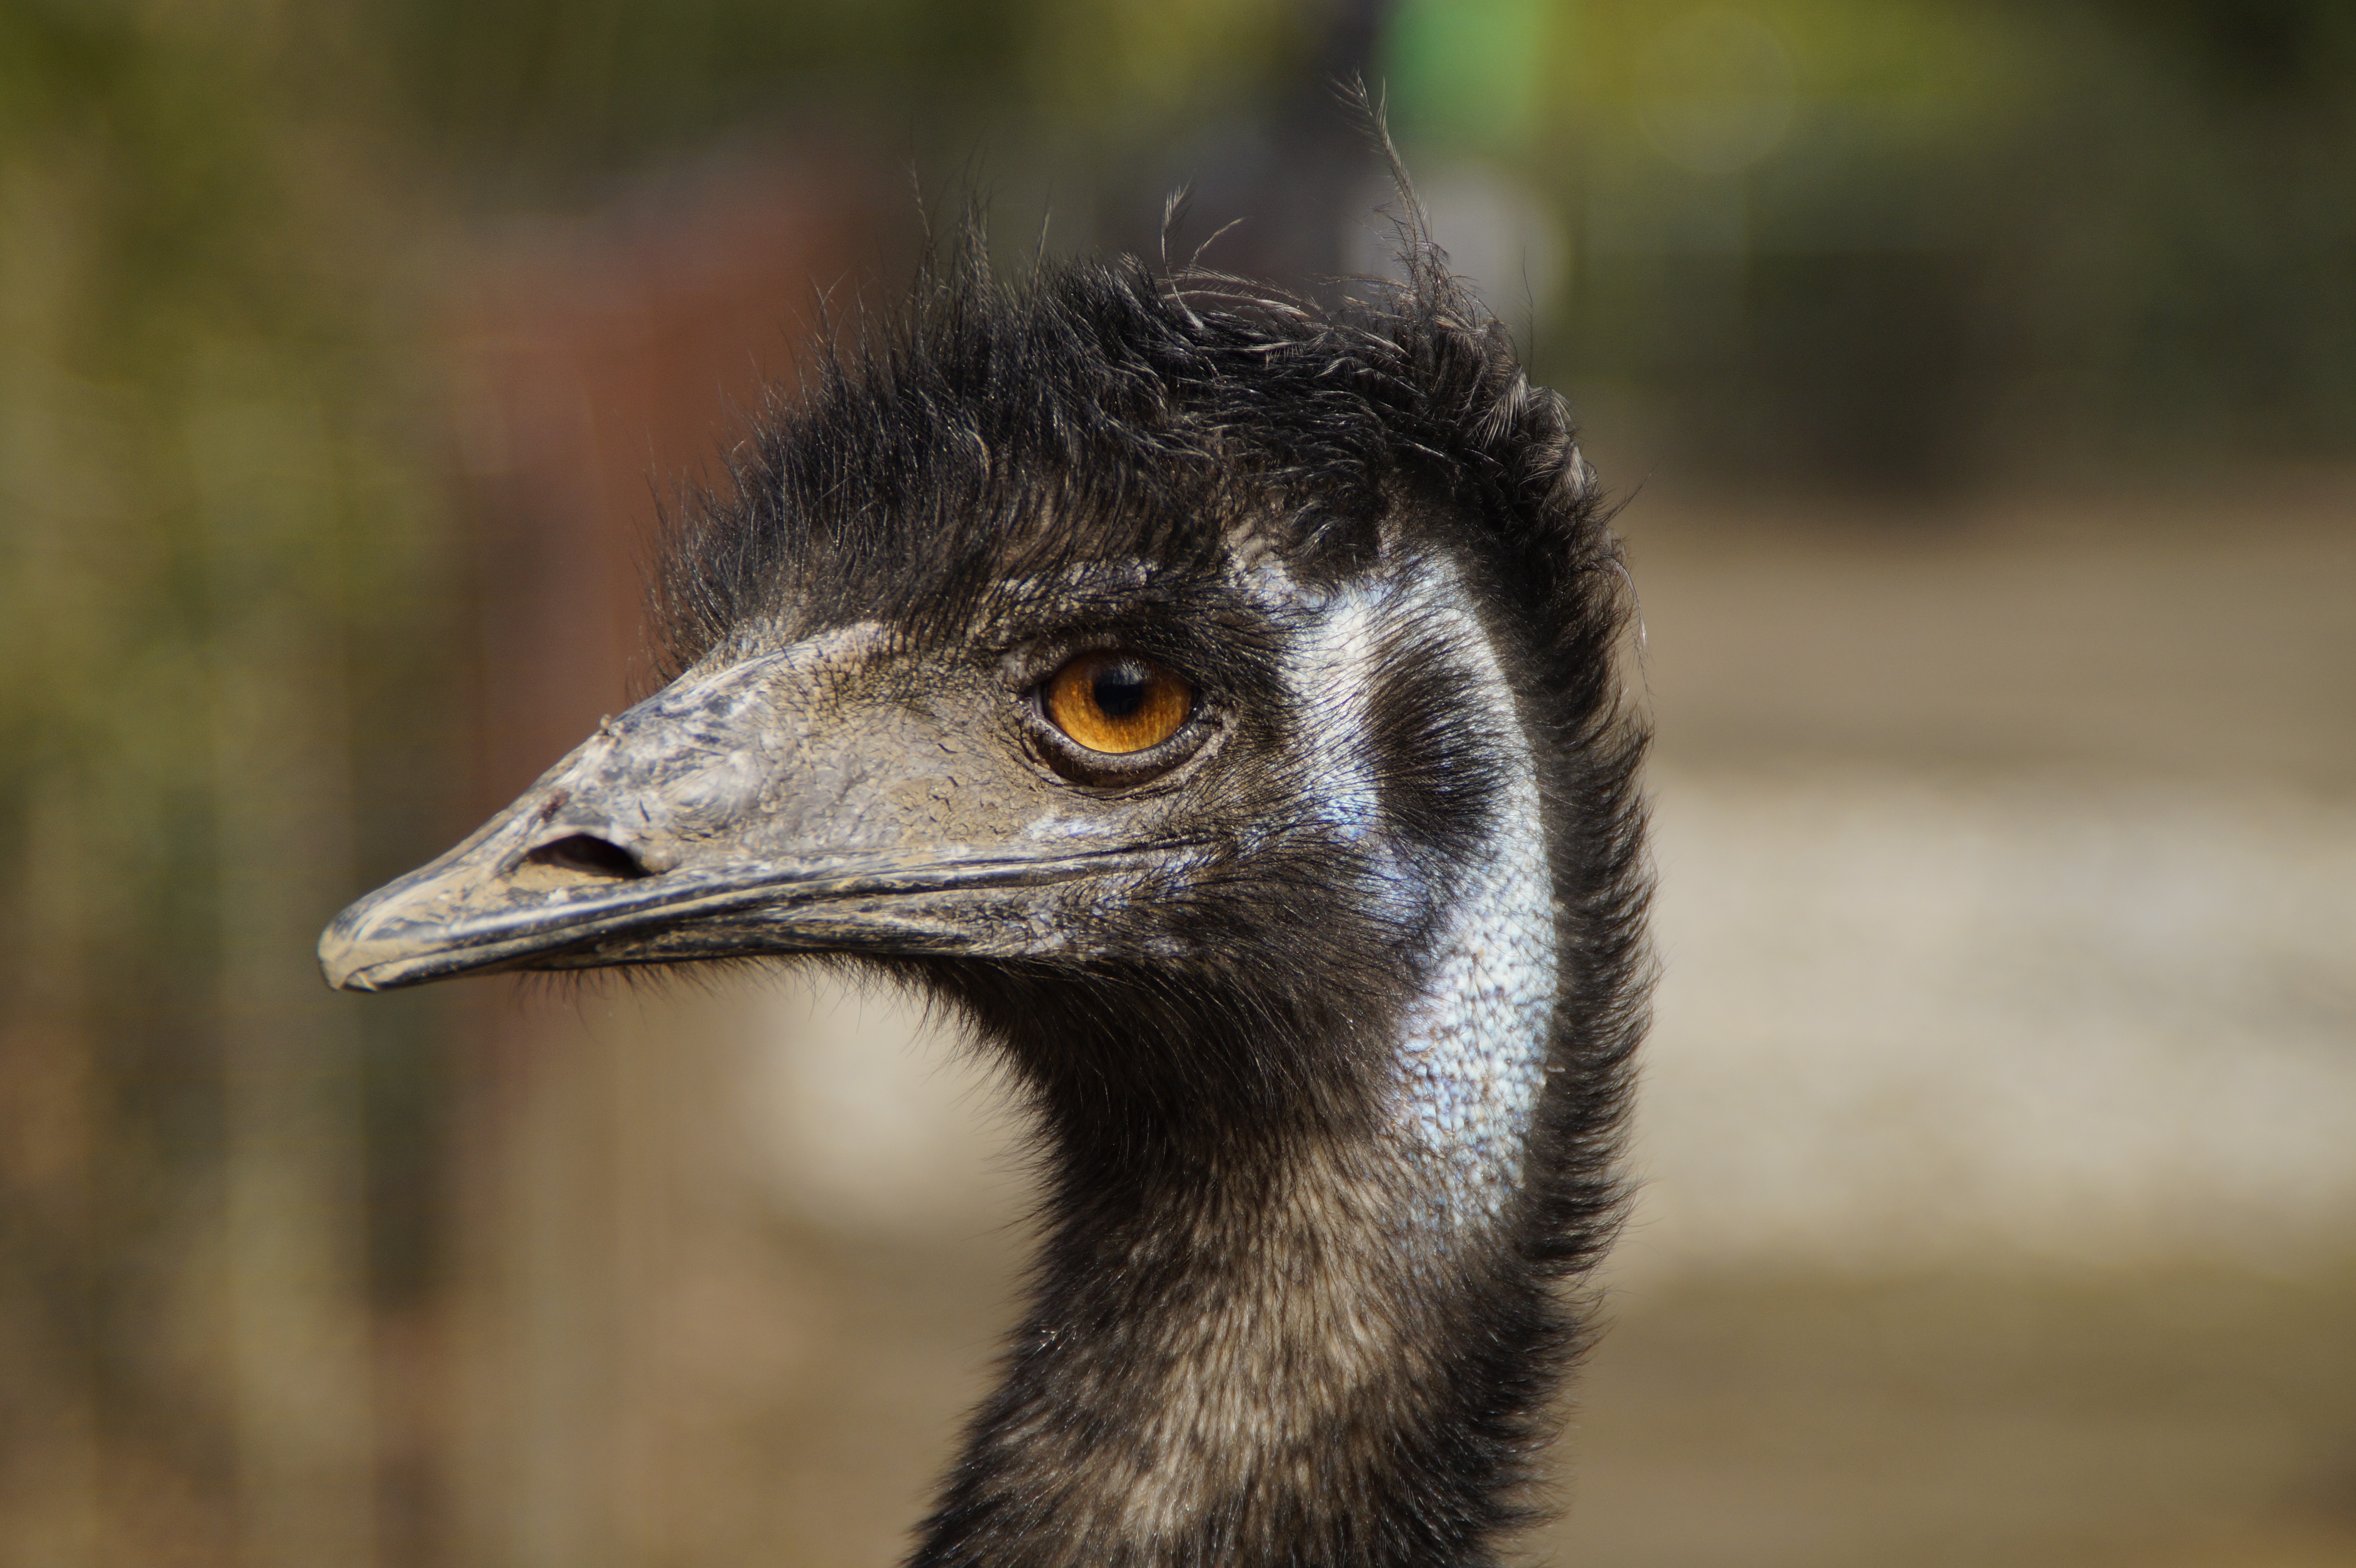
bird, wildlife, beak, ostrich, close, fauna, close up, face, emu, head, vertebrate, ratite, flightless bird